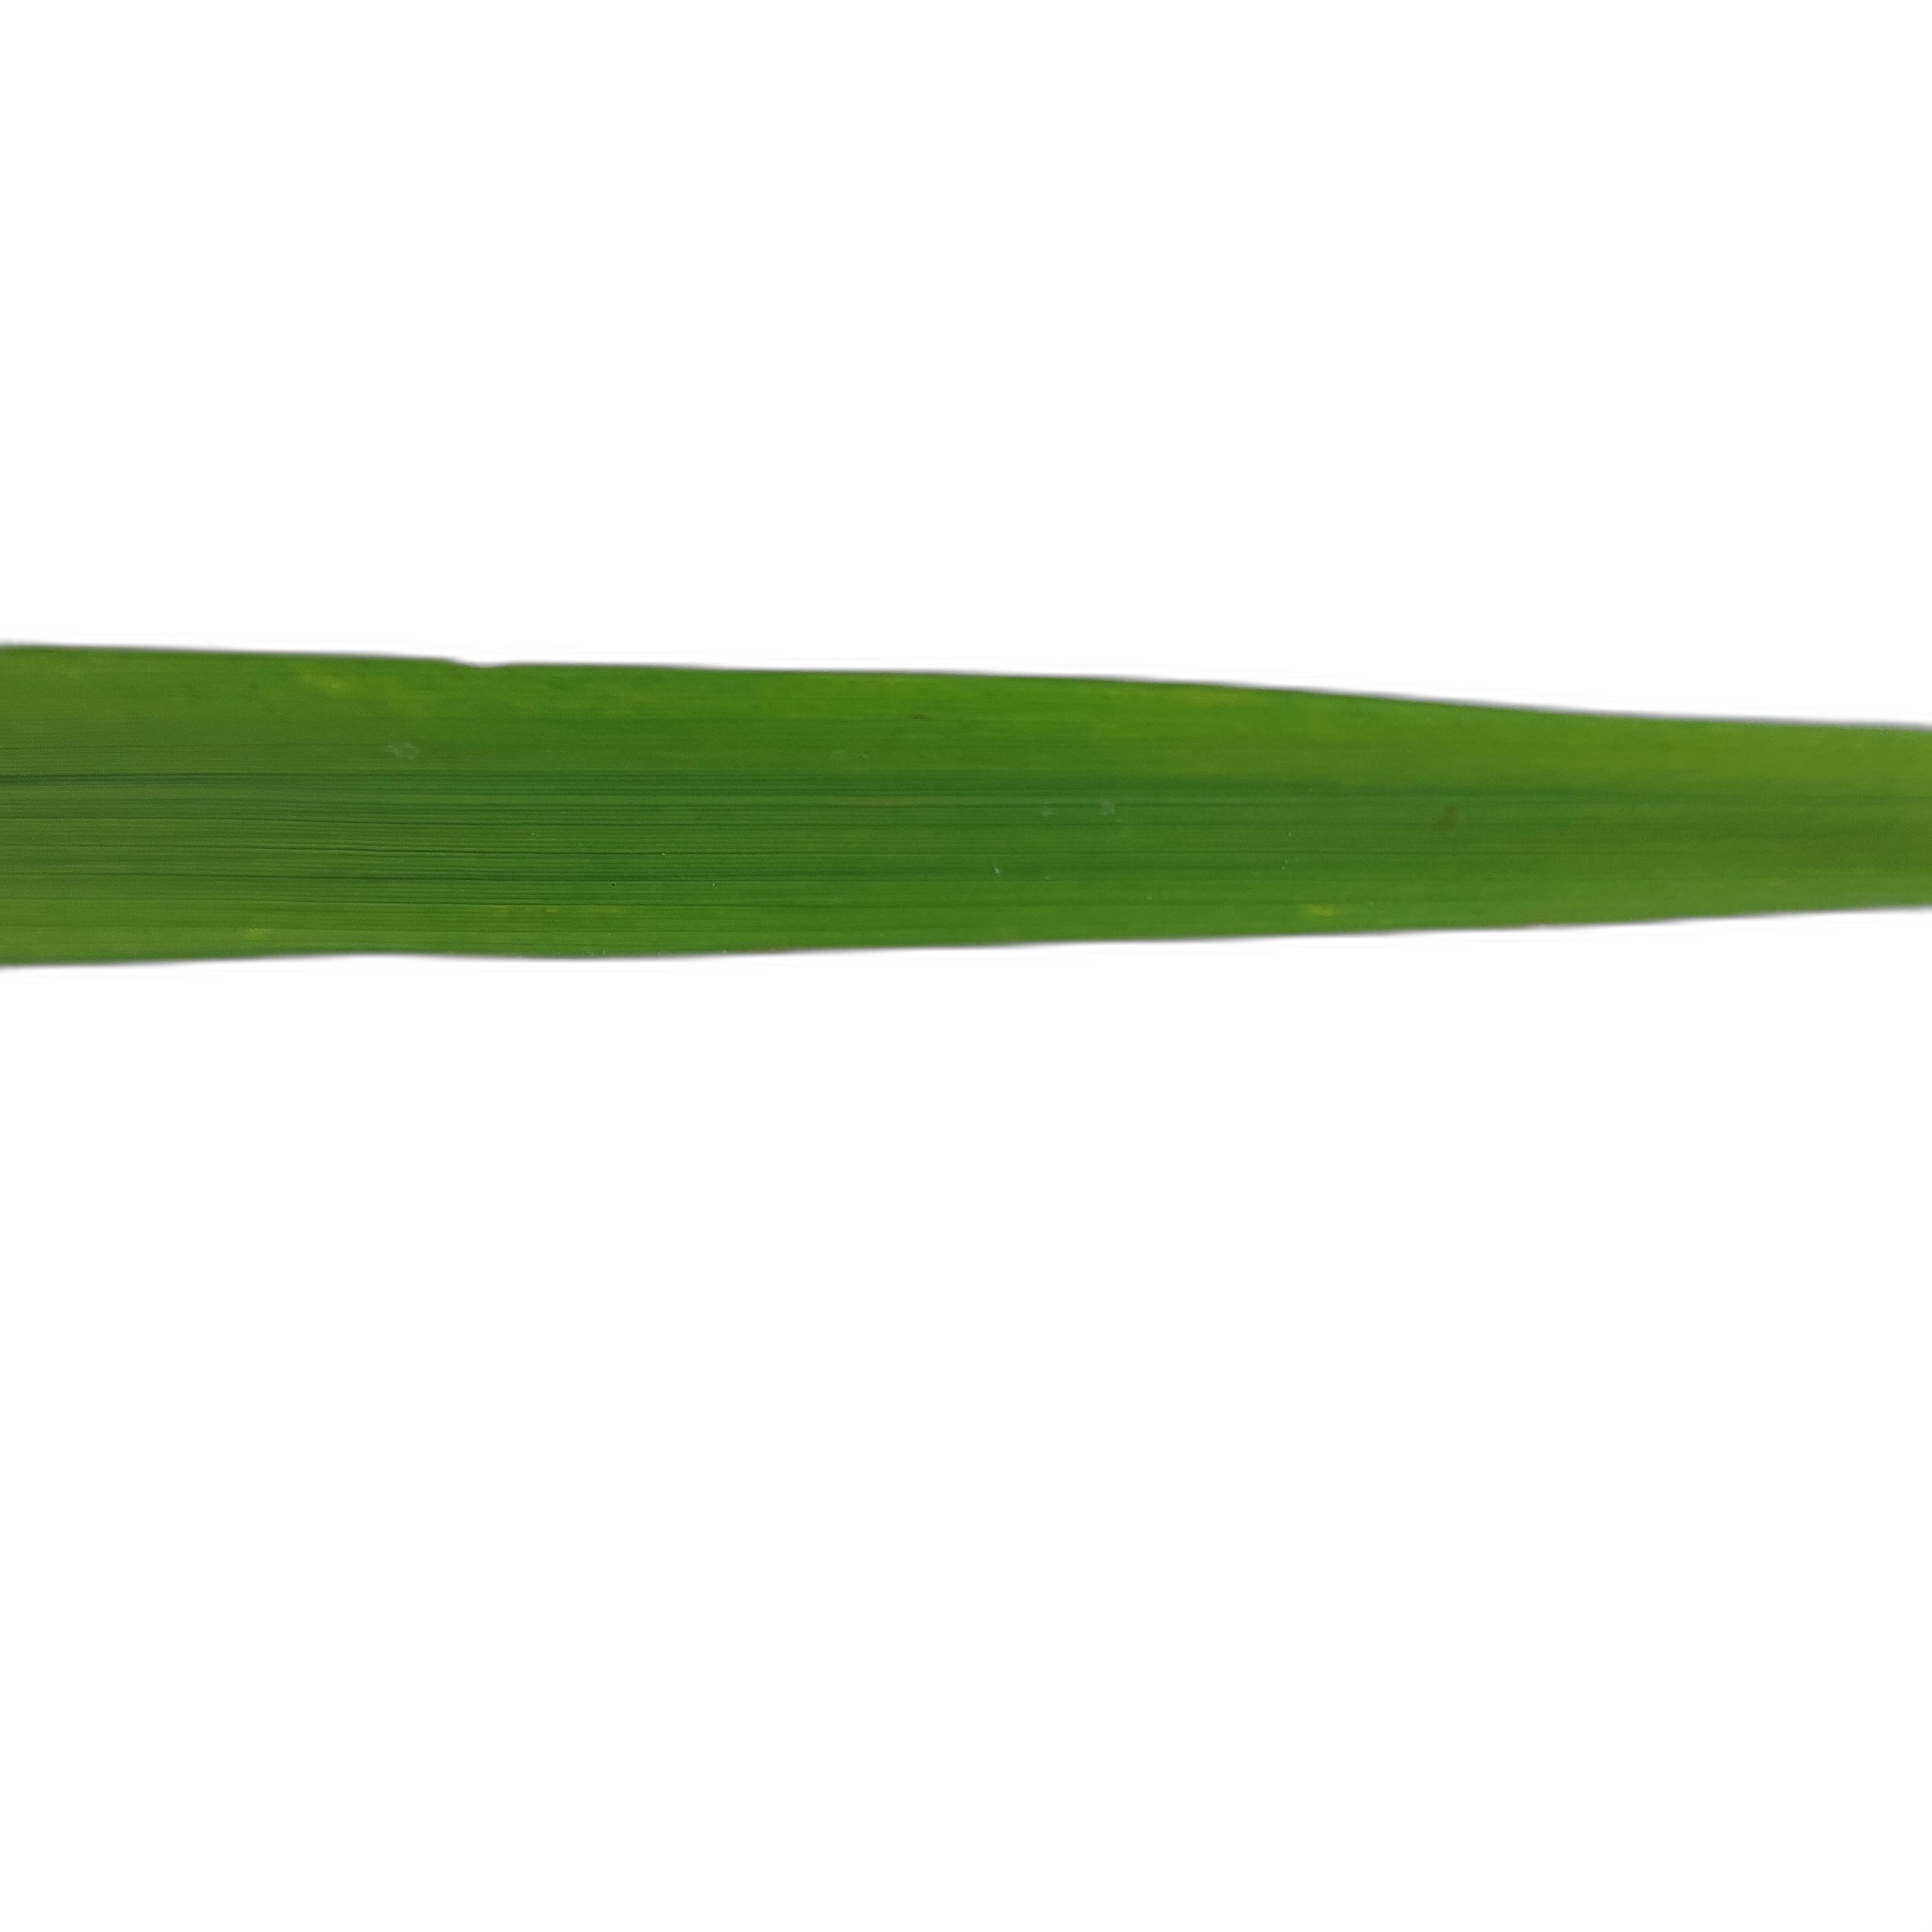
Label: Healthy